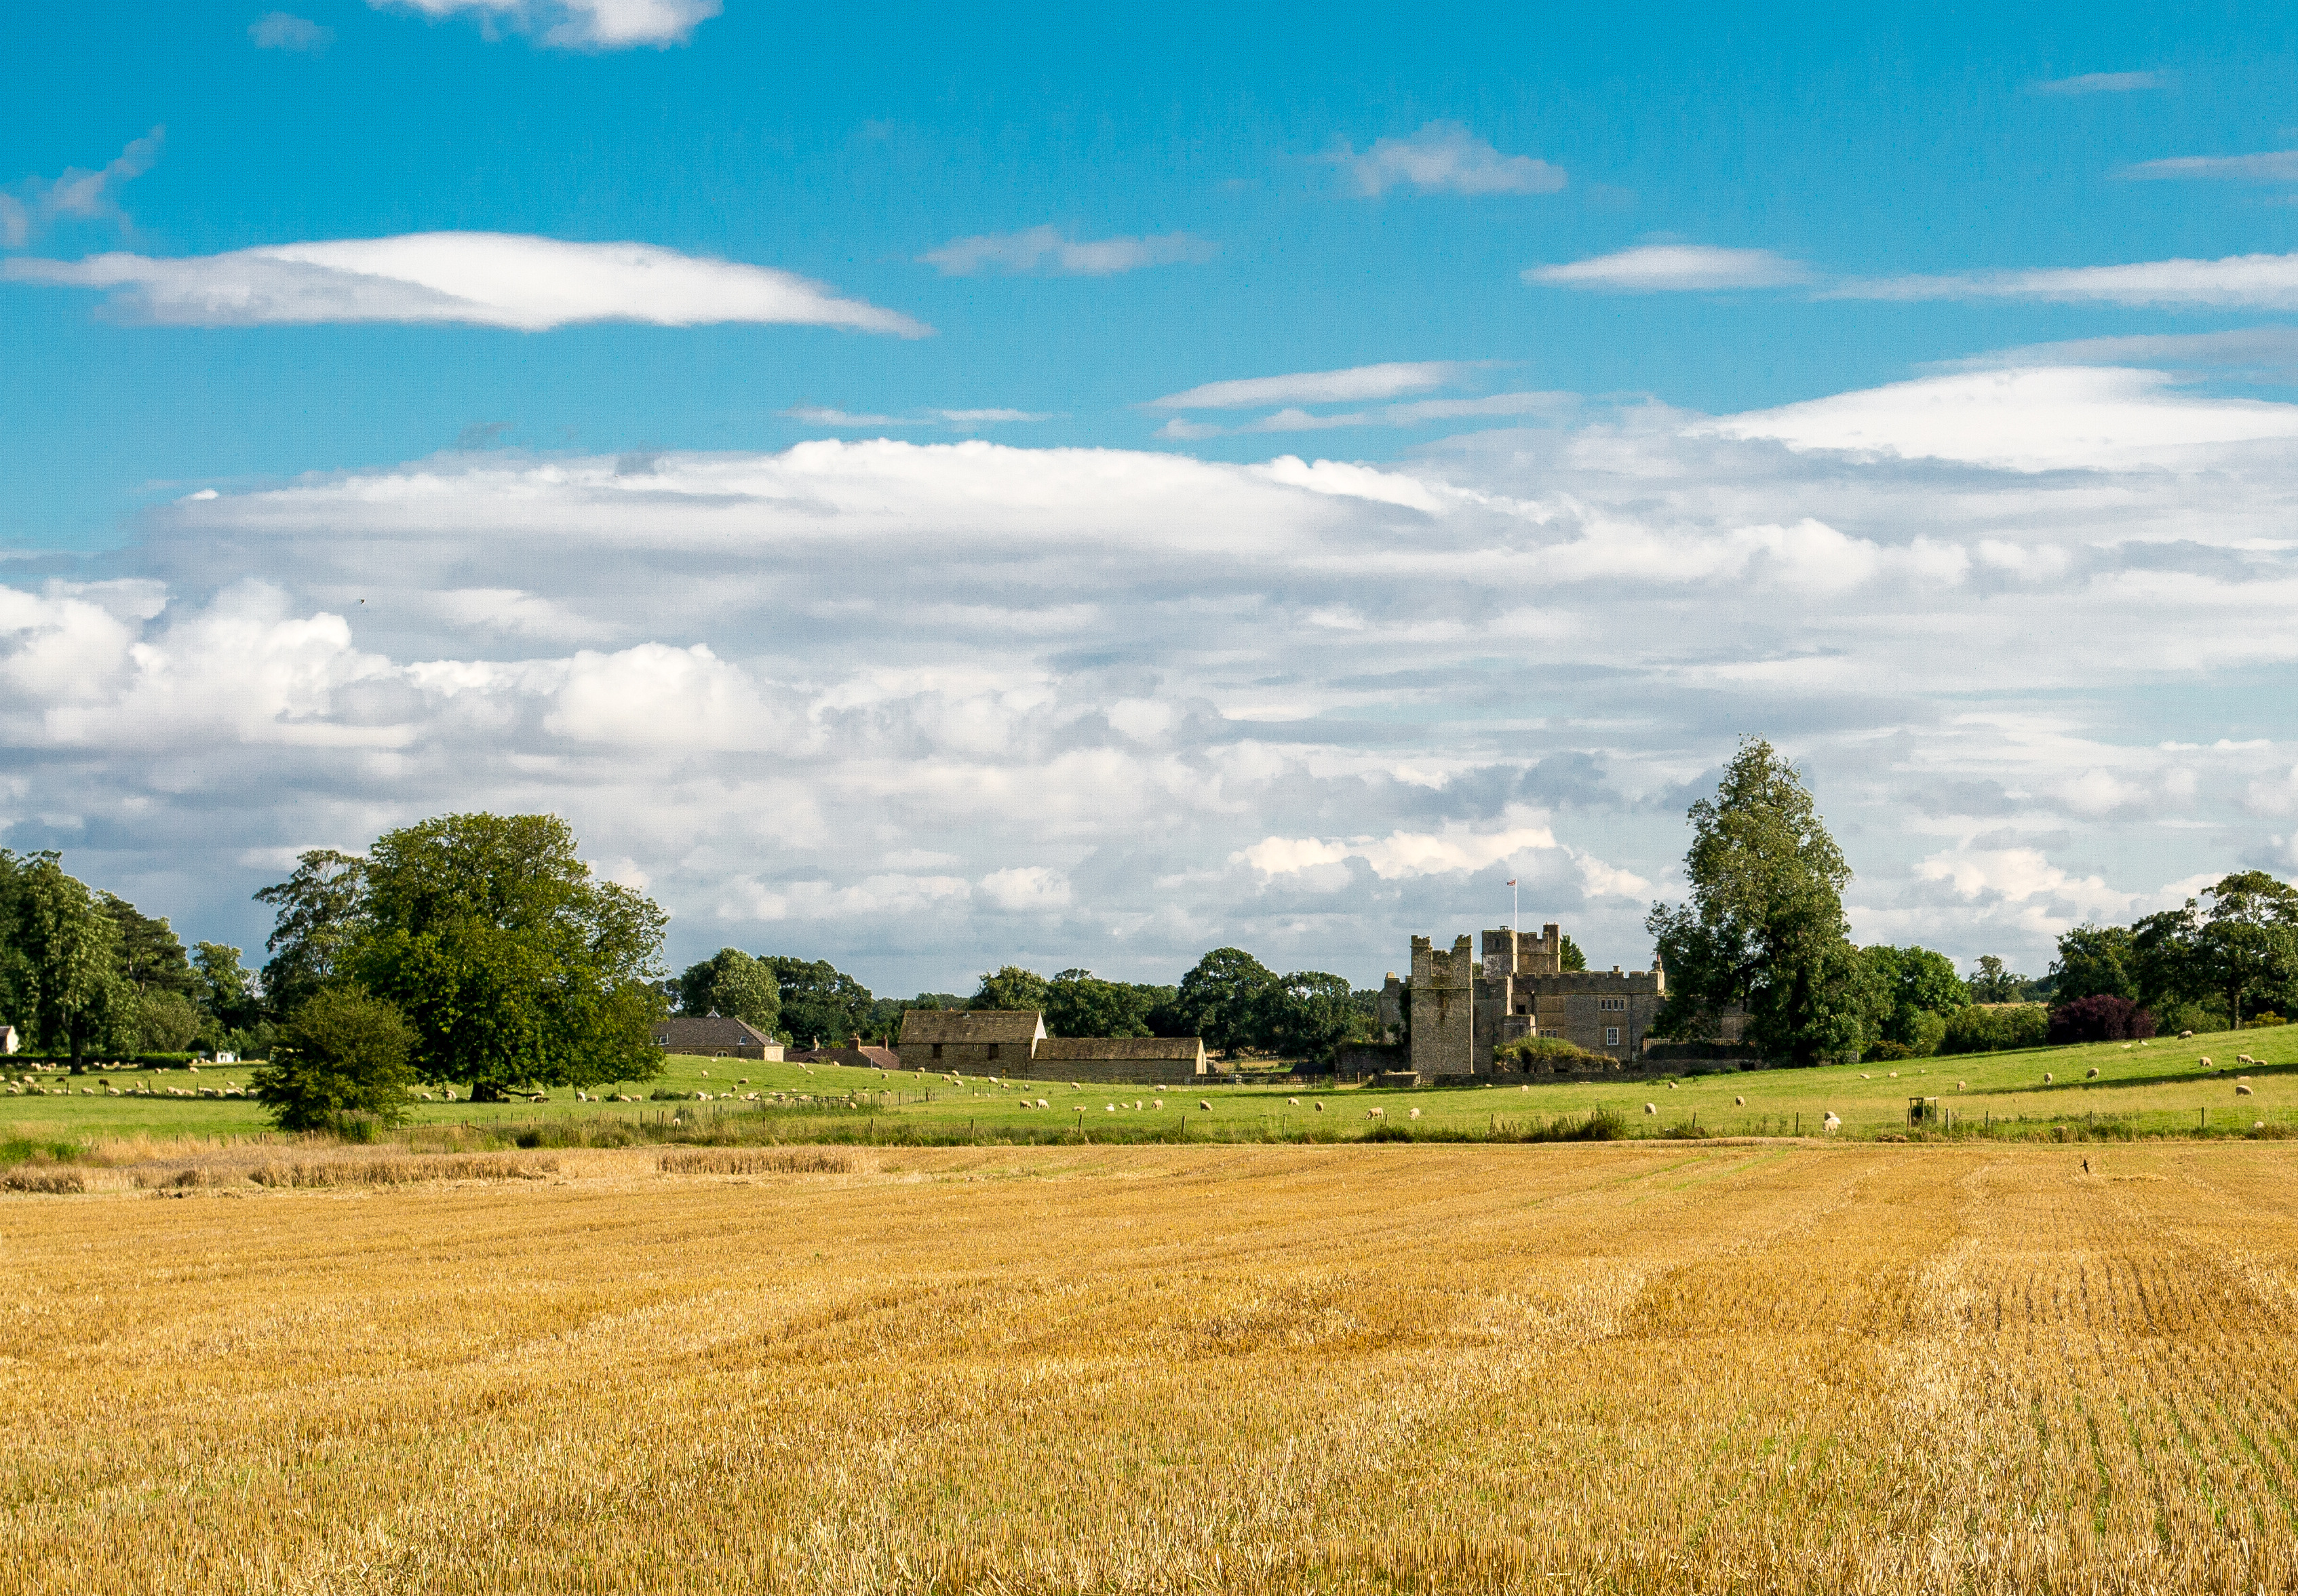
landscape, tree, grass, horizon, cloud, plant, sky, field, farm, meadow, prairie, hill, view, crop, pasture, castle, agriculture, savanna, plain, grassland, ecosystem, rural area, paddy field, grass family